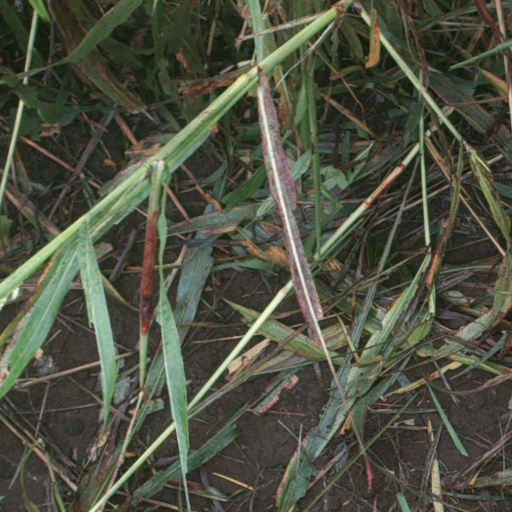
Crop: sorghum